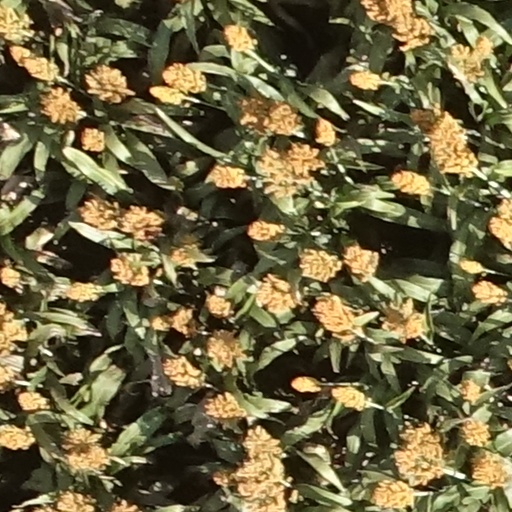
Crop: sorghum